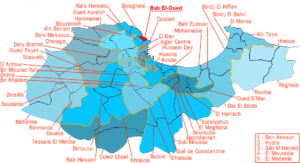
Adaptation par Utilisateur:Mogador99 de la création de Utilisateur:Medifel (original
La wilaya d'Alger est une subdivision administrative algérienne située dans l'Algérois. Son chef-lieu est Alger.